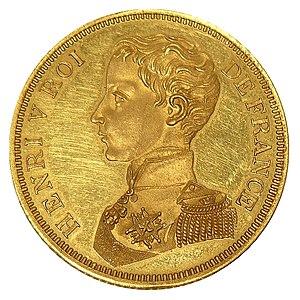
Essai en or de la pièce de 5 francs au nom d'Henri V roi de France - 1832 - Diam. 25 mm - Cabinet des médailles, Paris, n° Inv. BN 4028